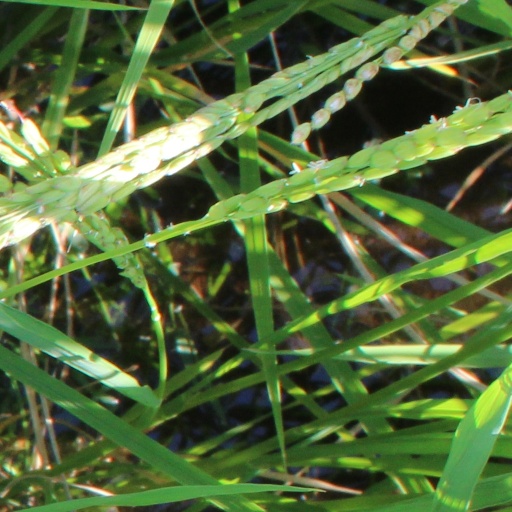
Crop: rice